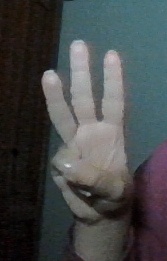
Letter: thaa